Downtown Dallas

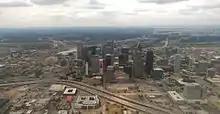
Downtown Dallas in 2016

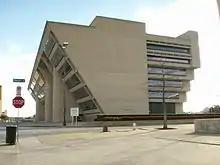
Dallas City Hall

Downtown Dallas has undergone a series of important changes that city officials believe will drastically improve the city's core. These changes are located in four downtown areas: Victory Park, the Arts District, the Trinity River, and the Convention Center corridor.